Rascals (2011 film)

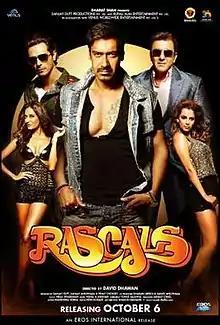
Theatrical release poster

Rascals is a 2011 Indian Hindi-language action black comedy film directed by David Dhawan. The film stars Sanjay Dutt, Ajay Devgn, Kangana Ranaut and Lisa Haydon in lead roles, with Arjun Rampal essaying an important role in the film. It was presented by Bharat Shah. The film was released on 6 October 2011, and received mixed to negative responses from critics. The movie opened strongly at the box office.